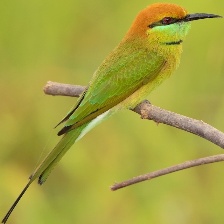
Species: ASIAN GREEN BEE EATER
Scientific name: MEROPS ORIENTALIS
ImageNet parent category: bee_eater